Clarence River (New South Wales)

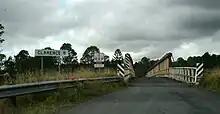
The Bruxner Highway crossing the Clarence River at Tabulam.

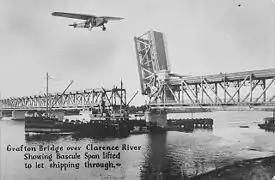
The Grafton Bridge over the Clarence River showing Bascule span lifted to let shipping through. (Postcard from about 1932; The "Southern Cross" aeroplane has been added to the photograph.)

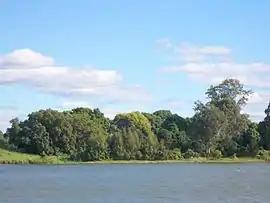
The Clarence River, as it flows past Susan Island Nature Reserve, near Grafton.

The climate of most of the basin is subtropical (Köppen Cfa), though the highest areas with cooler weather are of the temperate Cfb type. Annual rainfall ranges from on the coast at Yamba down to in the shielded valley at Grafton (BOM Grafton Olympic Pool). At higher altitudes, rainfall may reach on exposed slopes but data are very poor. Most of the high areas actually receive no more rain than Grafton though variability from year to year is less. Temperatures are generally very warm, with maxima in lower area ranging from in January to in July. In the highlands, however, temperatures are much cooler and in July range from lows of around to maxima around – though in January days remain very warm at around . Rainfall per month on the coast typically ranges from around in February and March to around in September; it can average as low as between May and September inland, where exposed areas sometimes suffer bushfires after droughts, as occurred in 1915 and 2000.